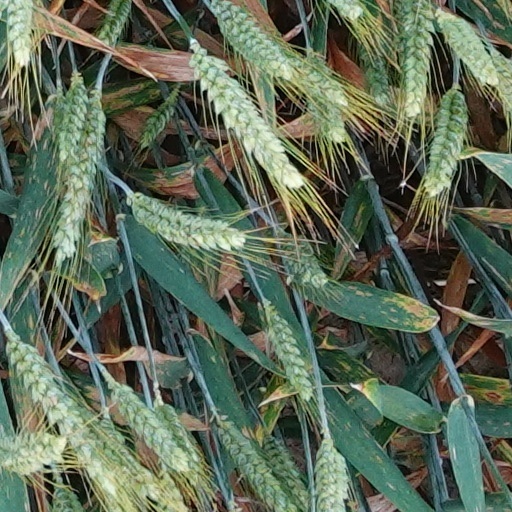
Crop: wheat